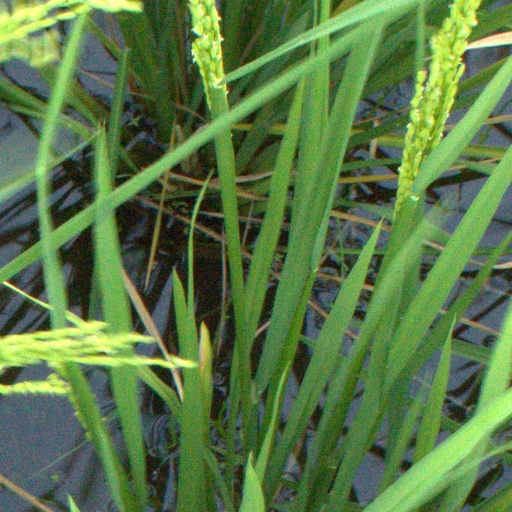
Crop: rice